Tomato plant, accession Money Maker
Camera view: horizontal (90 deg, fisheye); turntable rotation: 210 degrees
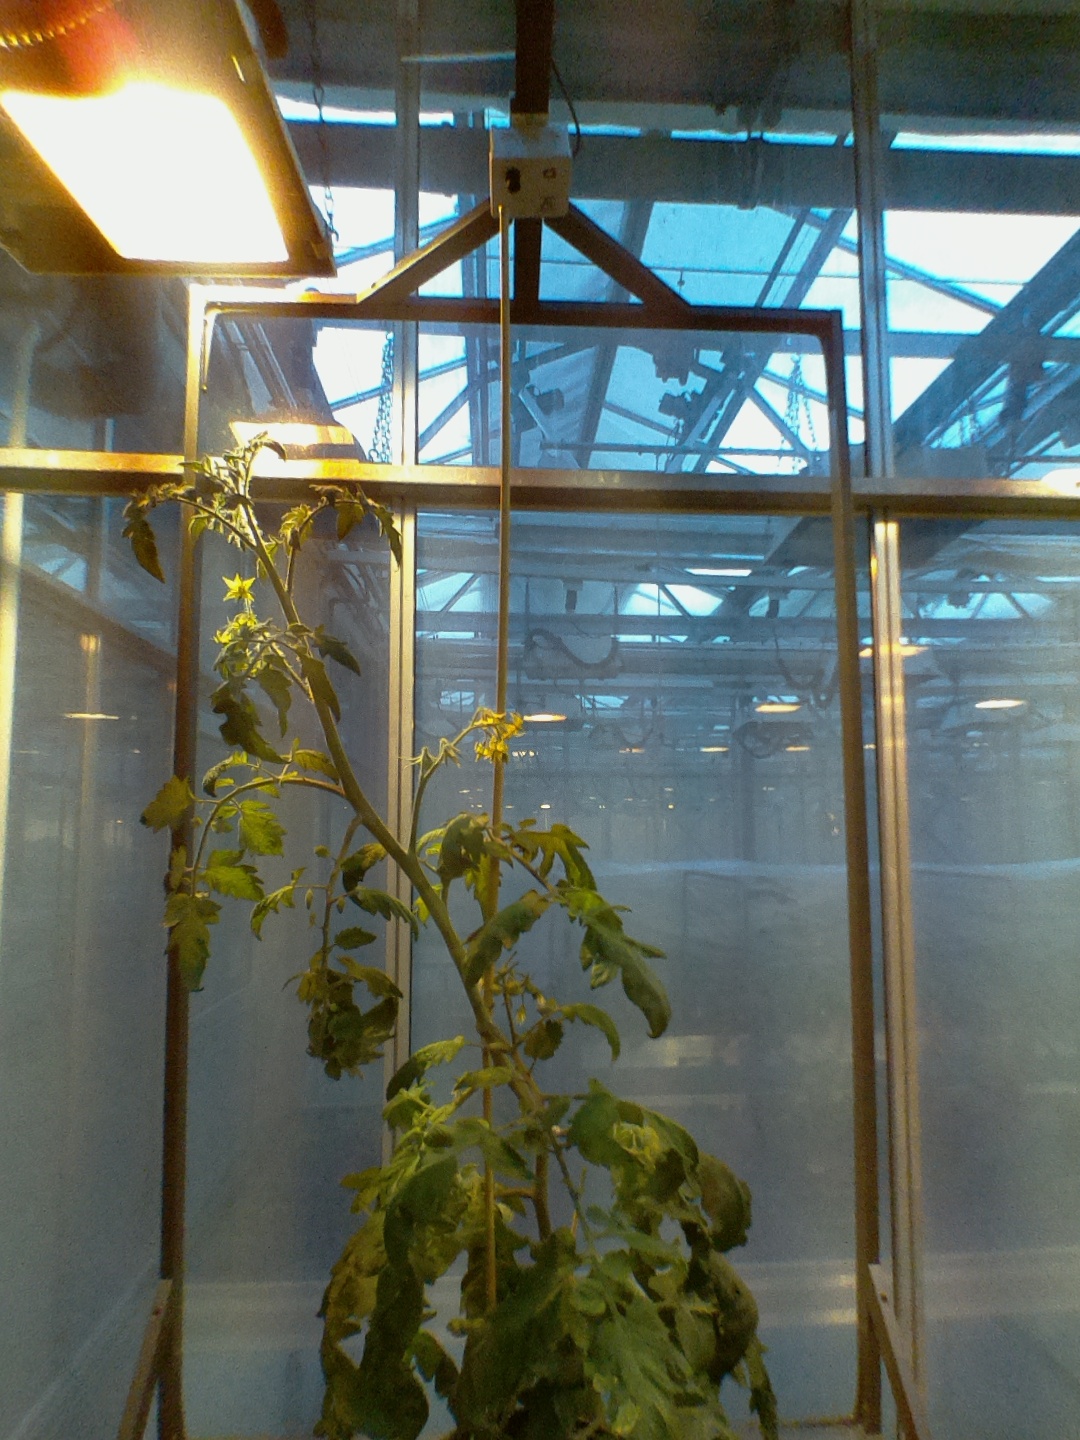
BBCH growth stage 70: Fruits at the main stem or branches visibles